College of Staten Island

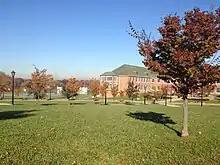
The college campus

CSI has more than 80 science labs which includes the Center for Developmental Neuroscience and The CUNY Interdisciplinary High-Performance Computing Center (HPCC). HPCC is made to advance the university's educational and research mission by providing advanced high-performance computing technology resources and corresponding technical assistance to faculty and students. It is one of the most powerful supercomputers in the region.